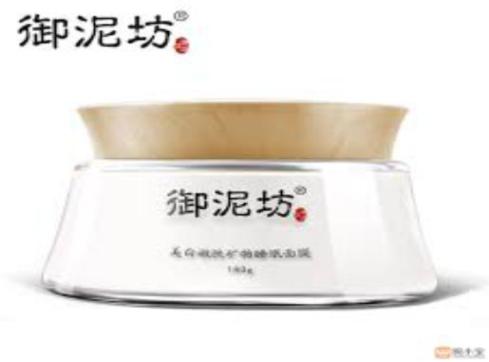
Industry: Necessities